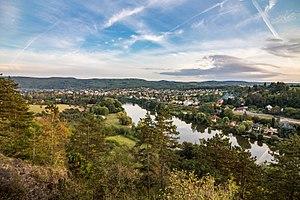
Řevnice est une ville du district de Prague-Ouest, dans la région de Bohême-Centrale, en République tchèque. Sa population s'élevait à 3 570 habitants en 2020.